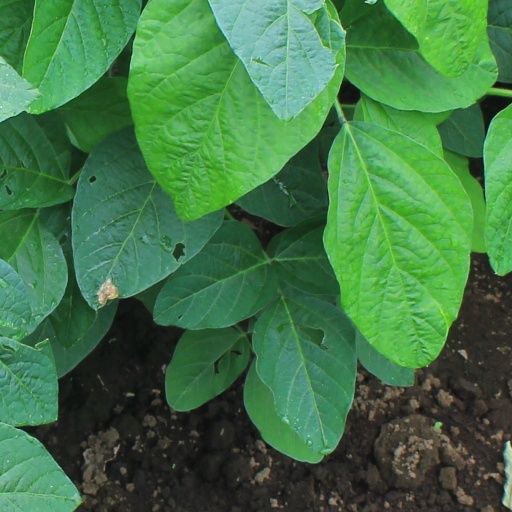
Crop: soybean